2021 Knik Glacier helicopter crash

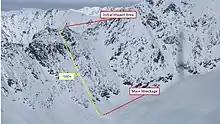
The crash site

The helicopter crashed into a mountain between Metal Creek and Grasshopper Valley at about , 10 or 15 feet (3 or 4 m) from the top of the ridge, and rolled some 800 or 900 feet (240 or 270 m) downhill. The missing helicopter was reported to the authorities two hours after the tracking signal stopped.